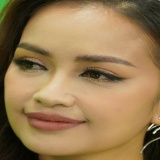
hoa hậu Ngọc Châu